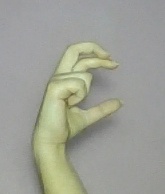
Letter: thal